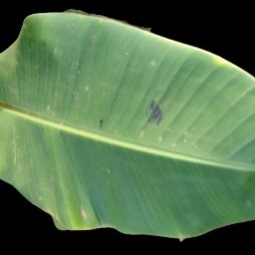
Label: Healthy